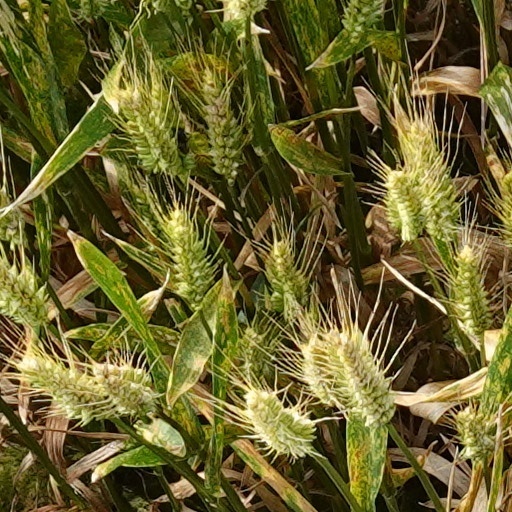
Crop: wheat